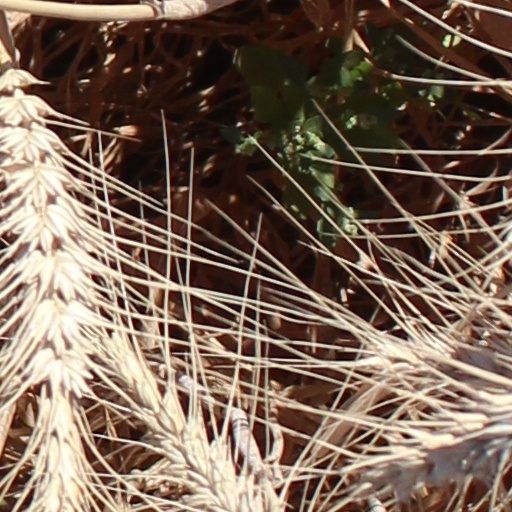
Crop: wheat